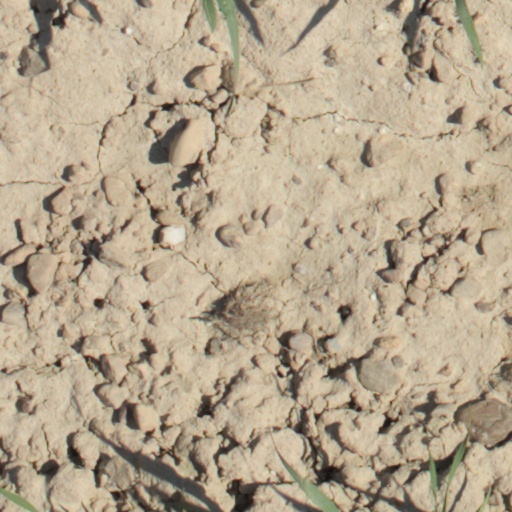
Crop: wheat